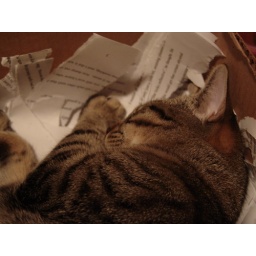
sleeping in his box of my shredded work